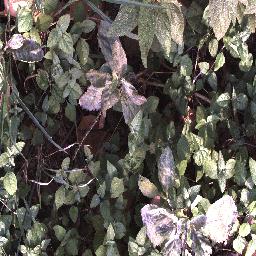
Label: snake_weed